Acronychia imperforata

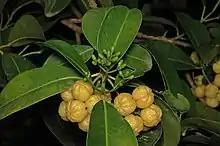
Fruit

Acronychia imperforata, commonly known as Logan apple, Fraser Island apple, or green tree, is a species of rainforest shrub or small tree that is endemic to north-eastern Australia. It has simple, elliptical to egg-shaped leaves, small groups of yellowish or creamy white flowers and fleshy spherical to oval fruit.